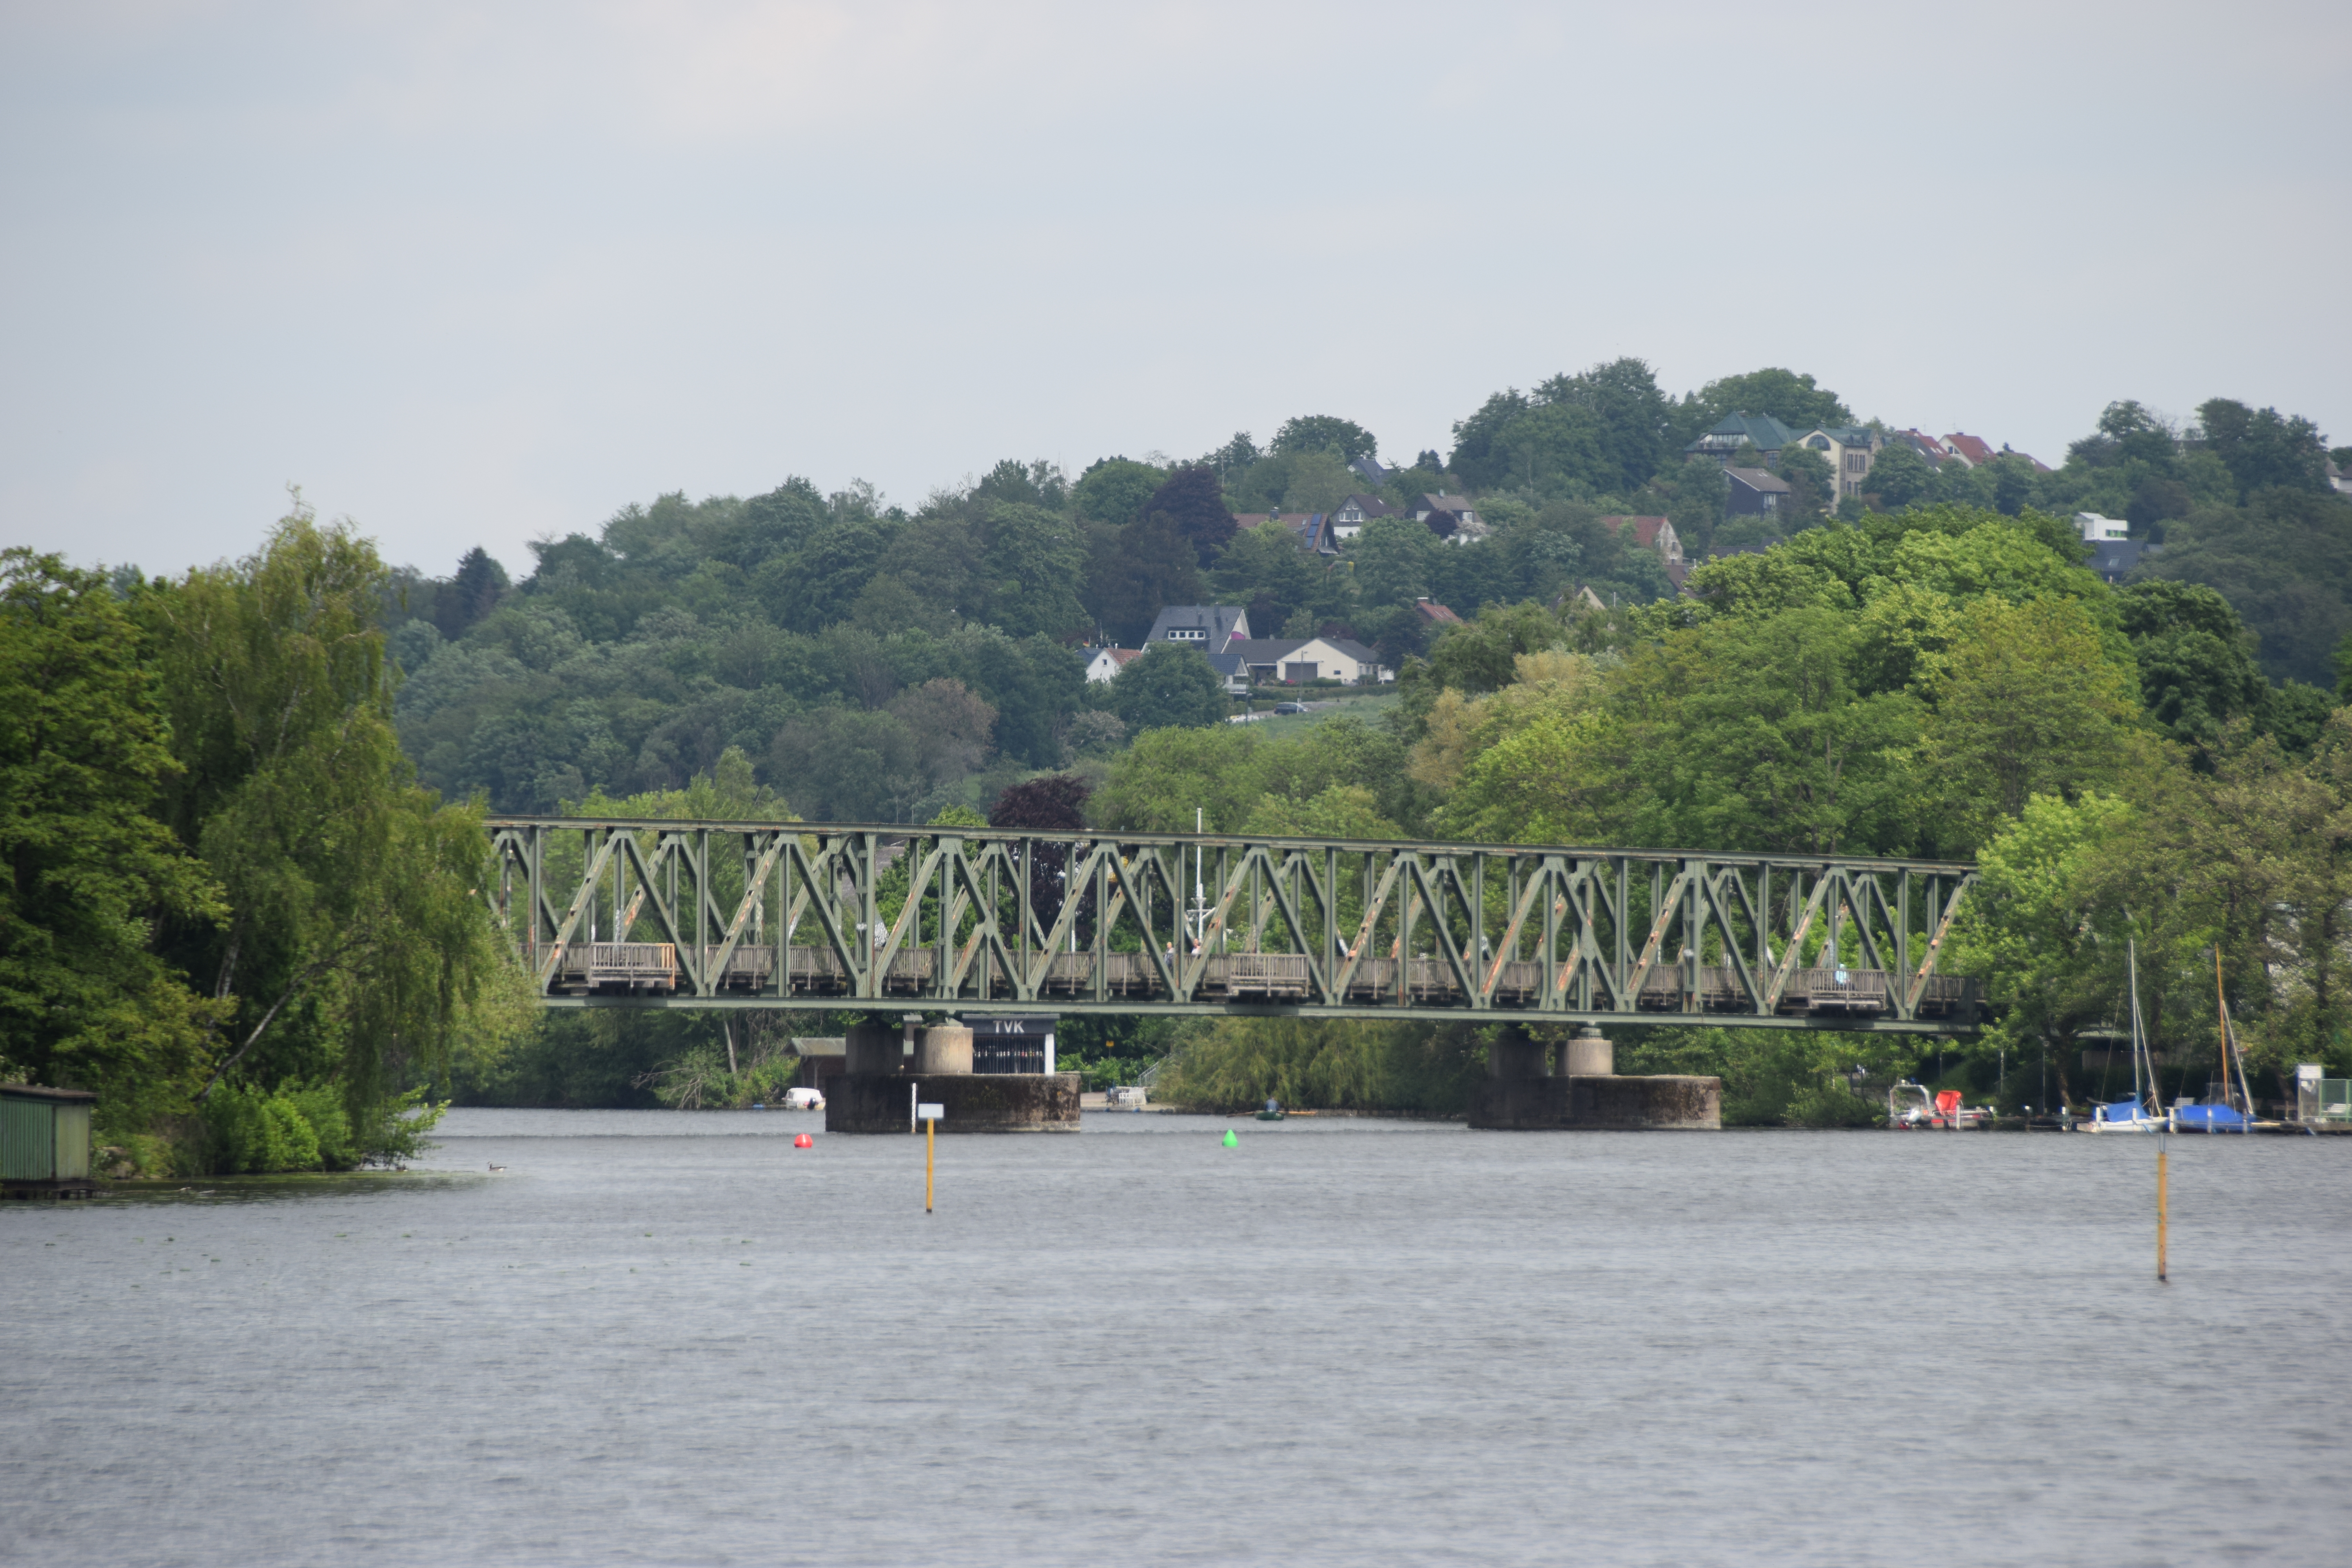
natural, sky, water, water resources, plant, tree, cloud, lake, watercourse, bank, girder bridge, waterway, building, bridge, leisure, city, arch bridge, reservoir, concrete bridge, channel, beam bridge, truss bridge, canal, watercraft, aqueduct, lake district, fixed link, nonbuilding structure, garden, loch, water transportation, coast, box girder bridge, viaduct, ocean, road, cantilever bridge, tourism, sea, inlet, tourist attraction, sound, boating, floodplain, bayou, river, bailey bridge, reflection, park, vacation